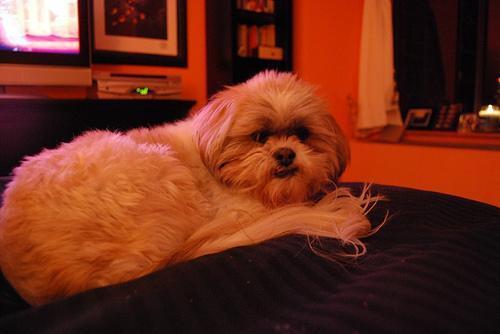
Lhasa